Tarja Turunen

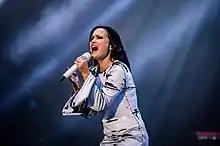
Turunen performing at Wacken Open Air, 2016

On April 7, Tarja announced the release, scheduled for June 3, of "The Brightest Void", the "prequel" of "The Shadow Self"; "The Brightest Void" contains the song "No Bitter End", also included in "The Shadow Self", the duet with Within Temptation "Paradise (What About Us?)" and several covers.